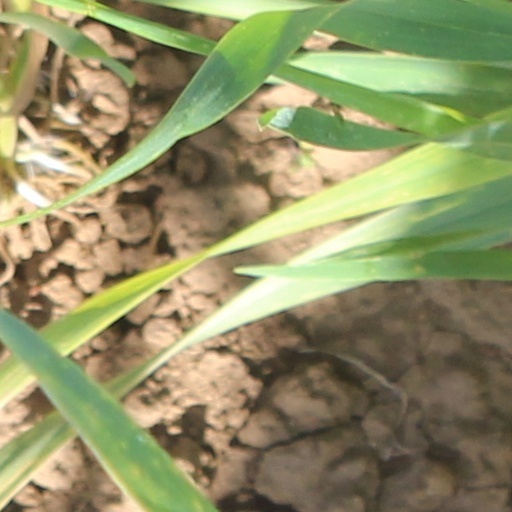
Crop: wheat